Glasgow, Paisley, Kilmarnock and Ayr Railway

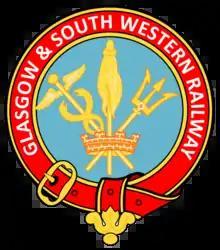
The Glasgow and South Western Railway emblem, originally used by the .

The original locomotives used on the line in 1839 were similar to those used on the London and Birmingham Railway, having cylinders, stroke and four wheels. Designed by Bury, the 2-2-0 locomotives cost around £1,200 per engine were given the names "Mazeppa", "Mercury", "Marmion" and "Cutty-sark". Two more of the same design were obtained in 1841 named "Stuart" and "Bute". The six original locomotives were withdrawn between 1858 and 1860. In 1840-1841 twelve 2-2-2 locomotives (designed by company engineer J. Miller) were built and given names such as "Bruce", "Eglinton", "Phoenix", "Prince Albert" and "Loudoun". "Bruce" and "Cutty-sark" hauled the first special train from Glasgow to Ayr on 11 August 1840.